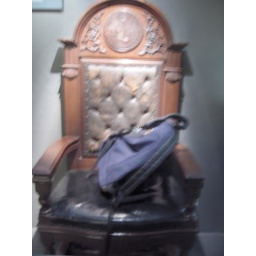
Saurabh's bag on a museum exhibit - a chair used in the Party's First Congress.